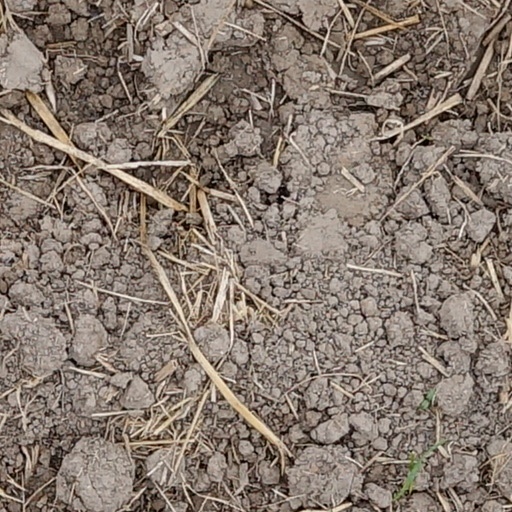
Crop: wheat